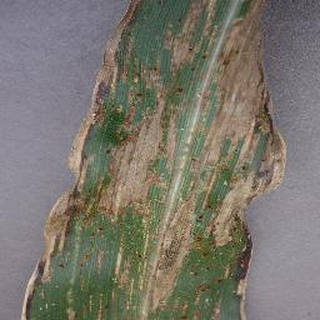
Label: corn_cercospora_leaf_spot